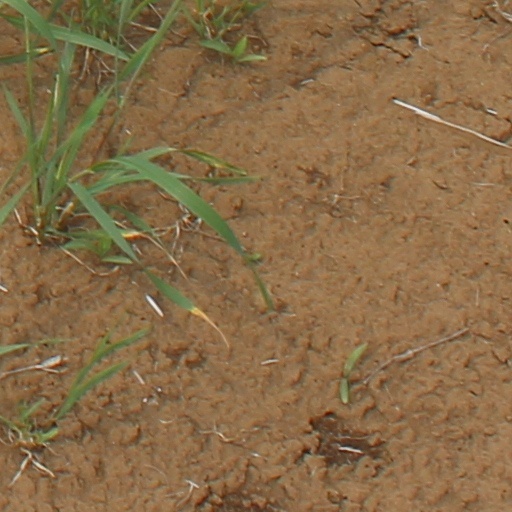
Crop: wheat